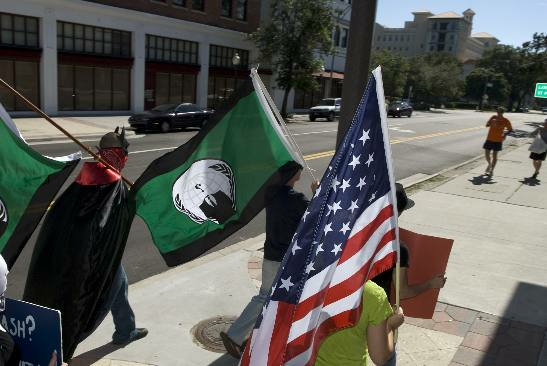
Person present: Yes